Vilnius Castle Complex

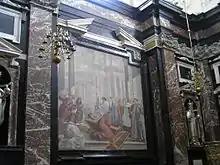
Chapel of Saint Casimir

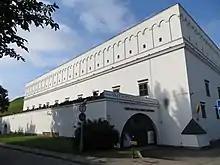
Old Arsenal

The Grand Ducal Palace in the Lower Castle evolved over the years and prospered during the 16th and mid-17th centuries. For four centuries the Palace was the political, administrative and cultural center of the Grand Duchy of Lithuania.